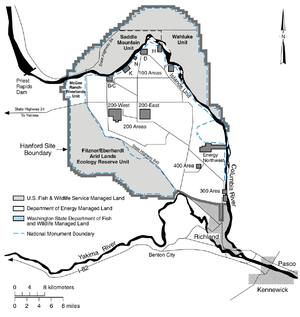
Le complexe nucléaire de Hanford, situé le long du Columbia au centre-sud de l'État de Washington, a connu plusieurs dénominations.